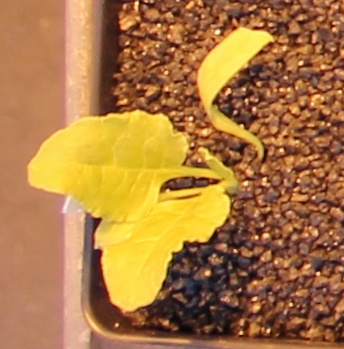
Label: Sugar beet